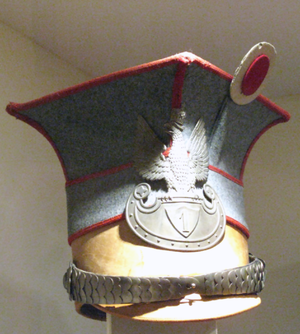
Un chapska, aussi orthographié shapska ou schapska est une coiffe militaire à visière à la forme d'un cône aux côtés concaves et se terminant par un « plateau » carré. Elle est empruntée aux Polonais et portée par les lanciers et les uhlans européens à partir du Premier Empire.